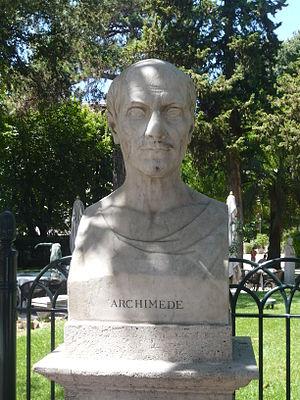
Buste de Archimède (parc pincio)
Archimède de Syracuse, né à Syracuse vers 287 av. J.-C. et mort en cette même ville en 212 av. J.-C., est un grand scientifique grec de Sicile de l'Antiquité, physicien, mathématicien et ingénieur. Bien que peu de détails de sa vie soient connus, il est considéré comme l'un des principaux scientifiques de l'Antiquité classique. Parmi ses domaines d'étude en physique, on peut citer l'hydrostatique, la mécanique statique et l'explication du principe du levier. Il est crédité de la conception de plusieurs outils innovants, comme la vis d'Archimède.